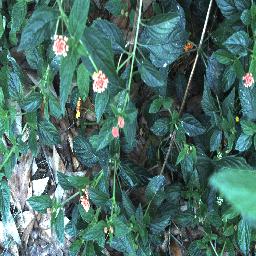
Label: lantana